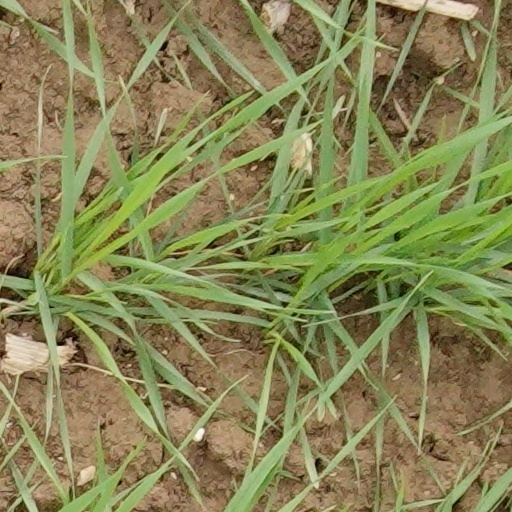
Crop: wheat